Eureka effect

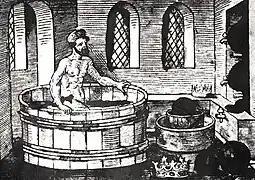
A 16th century woodcut of Archimedes' eureka moment

The eureka effect (also known as the Aha! moment or eureka moment) refers to the common human experience of suddenly understanding a previously incomprehensible problem or concept. Some research describes the Aha! effect (also known as insight or epiphany) as a memory advantage, but conflicting results exist as to where exactly it occurs in the brain, and it is difficult to predict under what circumstances one can predict an Aha! moment.